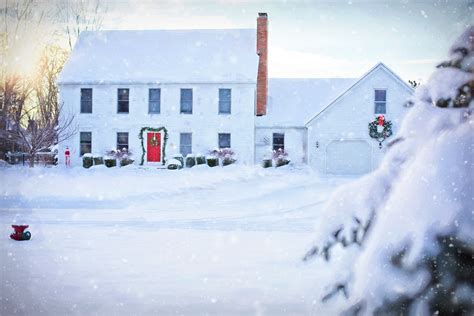
Weather: snow or frosty